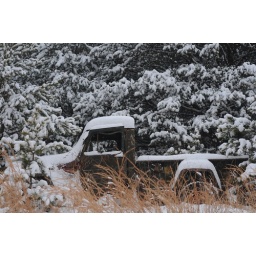
I've been waiting for an excuse to photograph this old truck in a field near my house.